Interstate 70 in Indiana

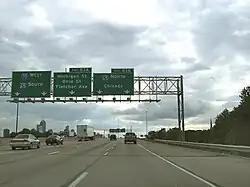
Westbound sign for the north split between I-65 and I-70

Turning north, the next section of I-70 along the east side of Downtown Indianapolis travels concurrent with I-65. The two major interchanges at either end of this concurrency are often referred to as the "North Split" and the "South Split", forming the eastern leg of a section of freeways and surface streets locally known as the "Inner Loop" (around the Indianapolis central business district as opposed to the "Outer Loop" of the I-465 beltway). The north split is also called the "Spaghetti Bowl" due to the visual complexity of the overlapping freeways, ghost ramps, and overpasses that were originally intended as a connection to a never-built portion of I-69. Access to I-69 requires continuing on I-70 east to Exit 89 (Exit 90 westbound). The "North Split" was closed for reconstruction in early 2021 and reopened to traffic in late 2022. As part of that reconstruction, the old ramps were replaced with ones that eliminated the lane switching that drivers originally had to perform to stay on I-70 eastbound and I-65 northbound.